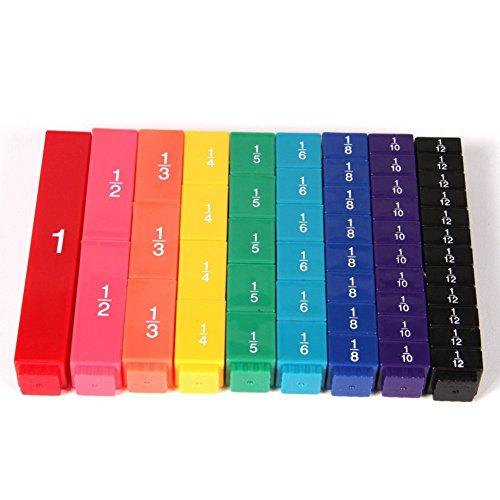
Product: hand2mind Plastic Rainbow Fraction Tower Linking Cubes, Math Manipulative, Bulk Classroom Kit (15 Sets of 51 Cubes)
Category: Toys & Games | Learning & Education | Science Kits & Toys
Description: Largest linking cube measures 4 3/4-inch by 3/4-inch square.
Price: $164.95
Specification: Product Dimensions:         16.4 x 16.2 x 10.7 inches    |Shipping Weight: 7.2 pounds (View shipping rates and policies)|Domestic Shipping: Item can be shipped within U.S.|International Shipping: This item can be shipped to select countries outside of the U.S.  Learn More|ASIN: B008N1AUEO|Item model number: 42999|    #3287    in Science Kits & Toys    |    #1092    in Counting & Math Toys